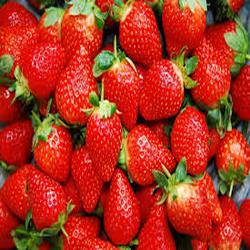
Label: Strawberry